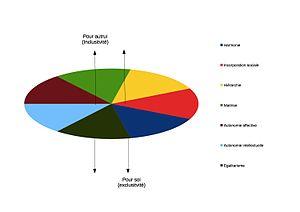
Modèle des valeurs de Schwartz + dimension d'exclusivité et d'inclusivité
En psychologie, les valeurs sont « des motivations trans-situationnelles, organisées hiérarchiquement, qui guident la vie ». Les valeurs sont considérées comme des variables latentes, qui ne sont pas directement observables mais qui se manifestent à partir de nos perceptions, nos attitudes, nos choix, nos comportements, nos jugements et nos actions. Dans ce sens, elles permettent de répondre à la question pourquoi agissons-nous comme nous agissons ? La psychologie des valeurs peut aider à comprendre ce qui est le plus important pour un individu et ceci à travers différents contextes et situations sociales.